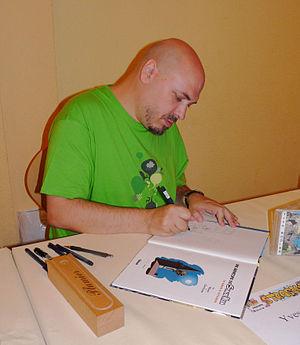
Yves Rodier au Festival européen de la bande dessinée Strasbulles 2009. Yves Rodier est un dessinateur québécois célèbre pour ses pastiches de Tintin.
Yves Rodier est un dessinateur de bande dessinée québécois connu notamment pour ses pastiches de Tintin.